Johann Silberschlag

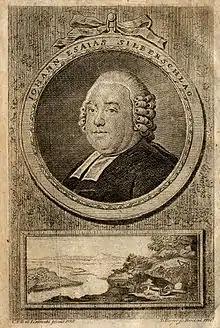
Johann Esaias Silberschlag.

Johann Esaias Silberschlag (16 November 1721 – 22 November 1791) was a German Lutheran pastor (1753-1766) and natural scientist from Aschersleben, Principality of Halberstadt.